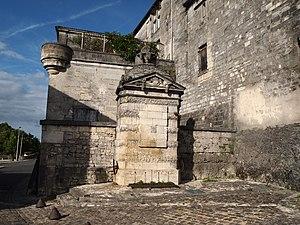
Fontaine dite de François 1° à Cognac
Ce tableau présente la liste de tous les monuments historiques classés ou inscrits dans la ville de Cognac, Charente, en France.